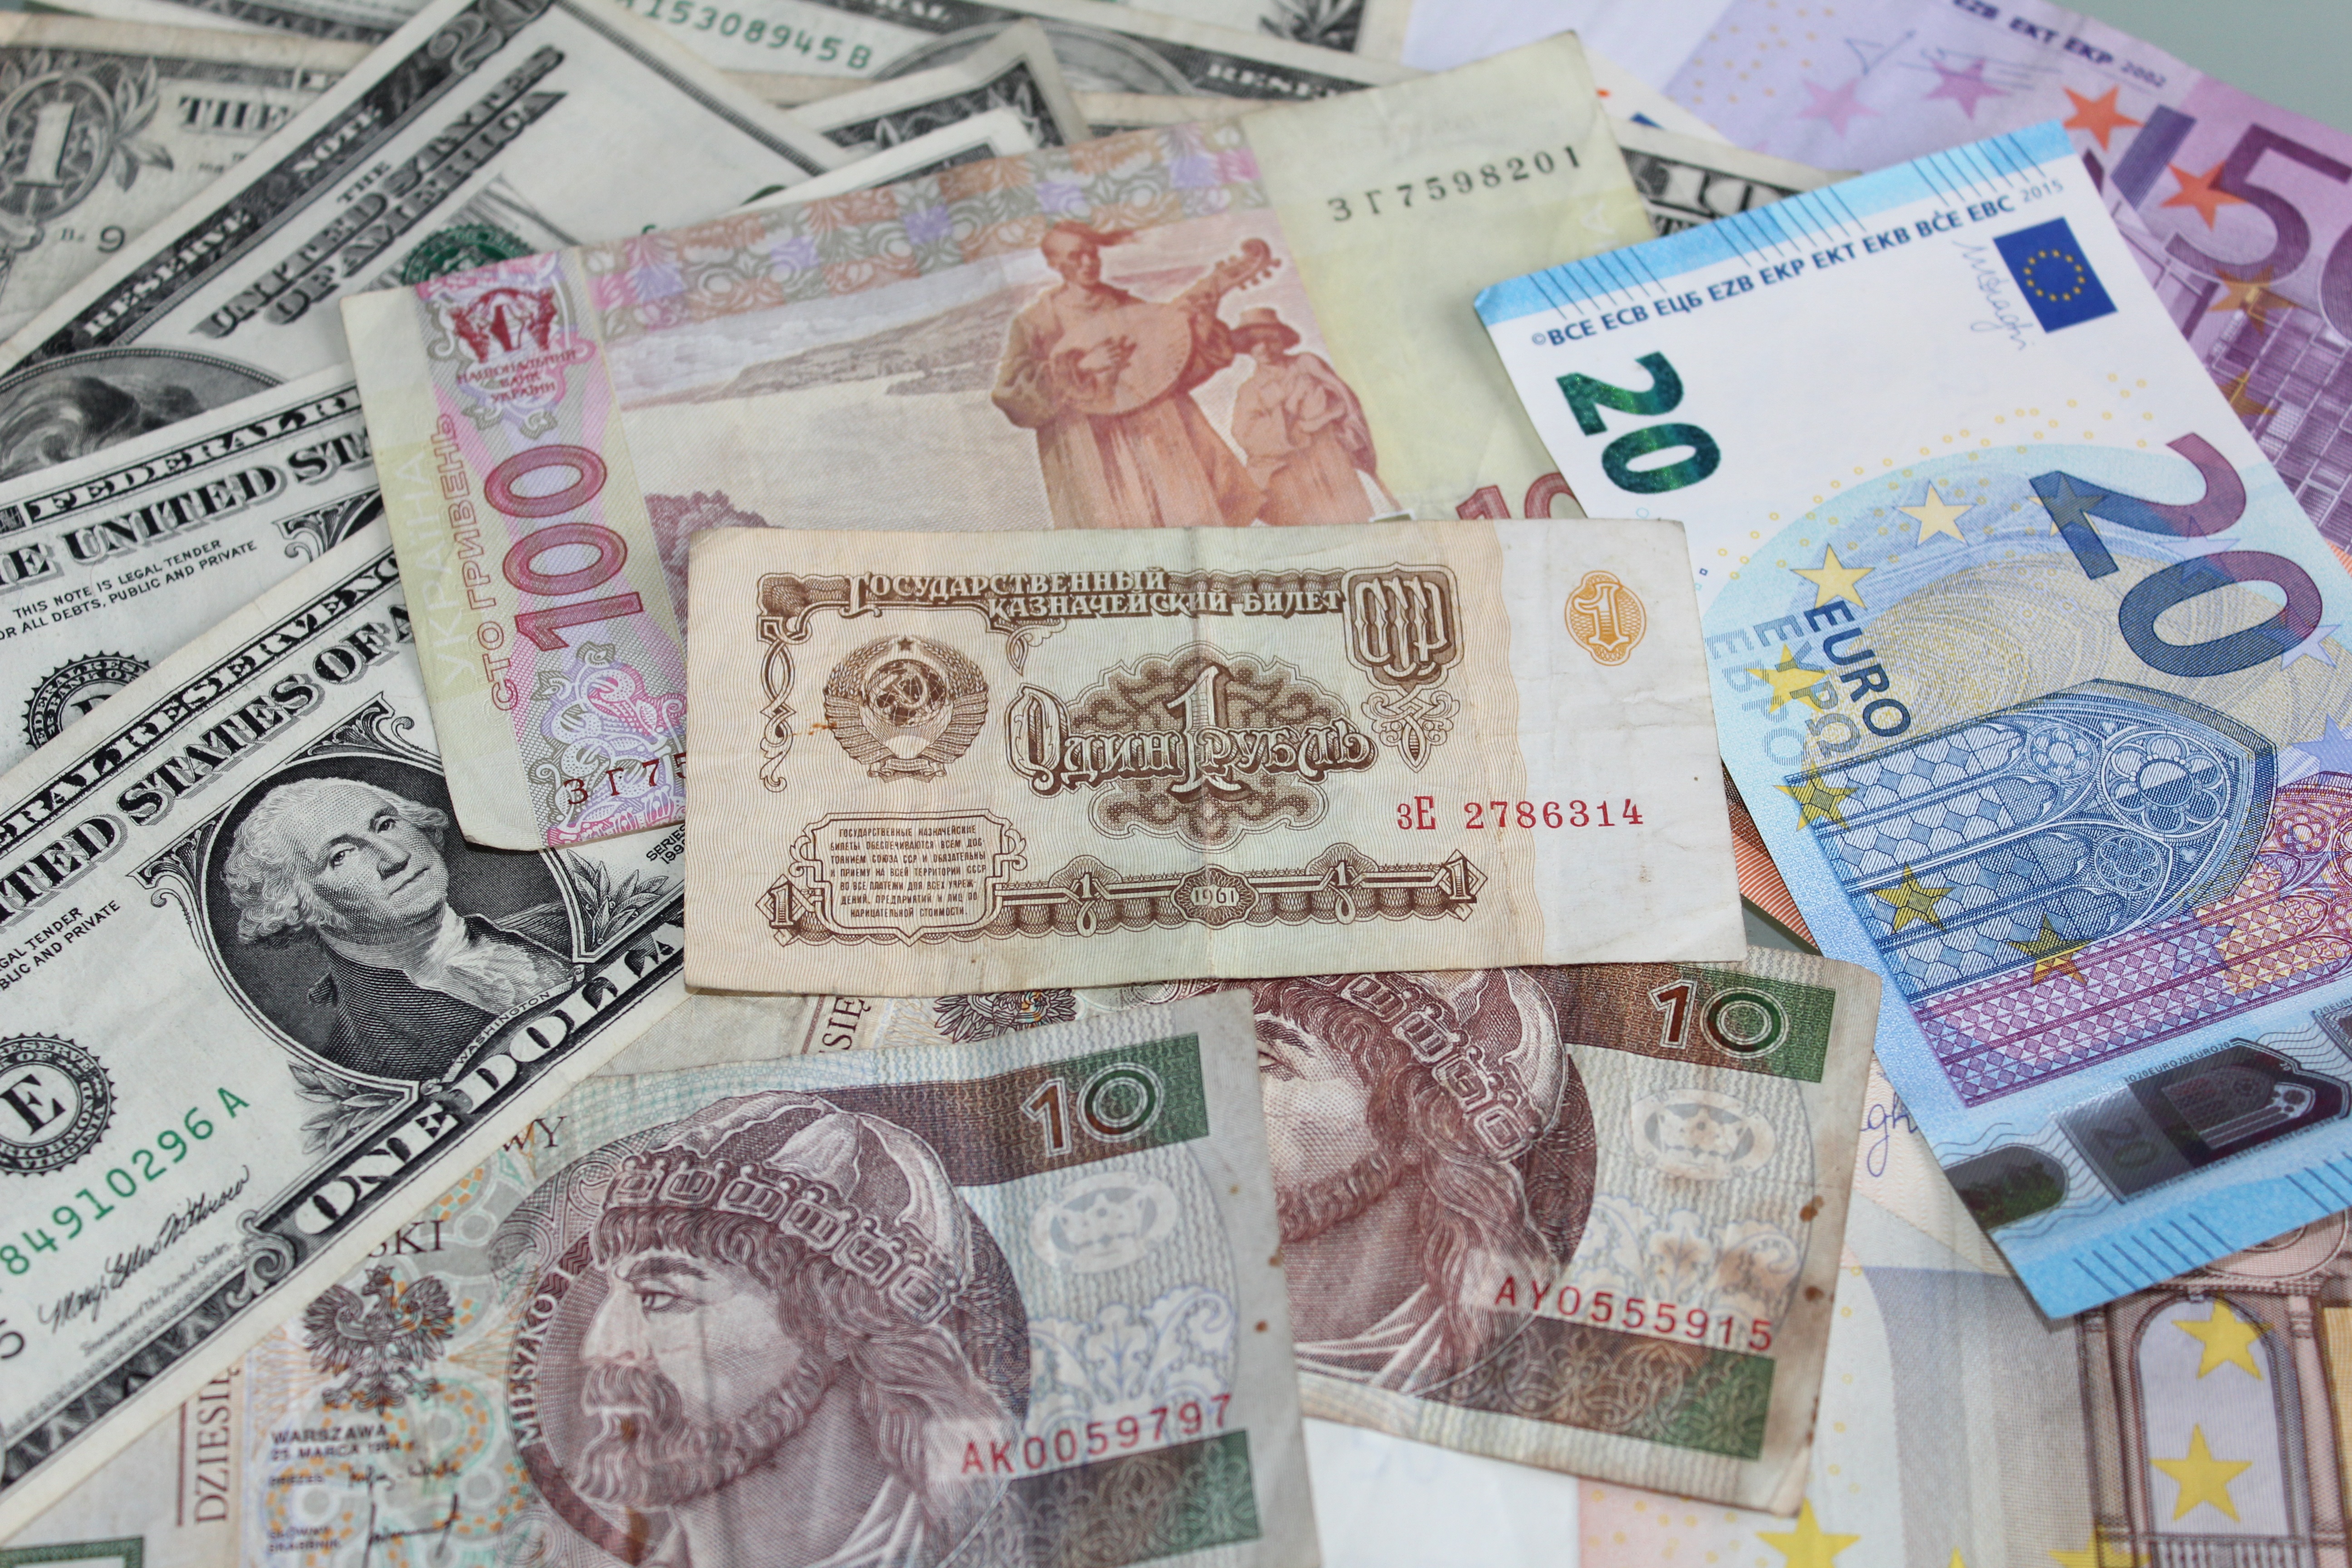
money, paper, material, cash, currency, ruble, banknote, bills, currency symbol